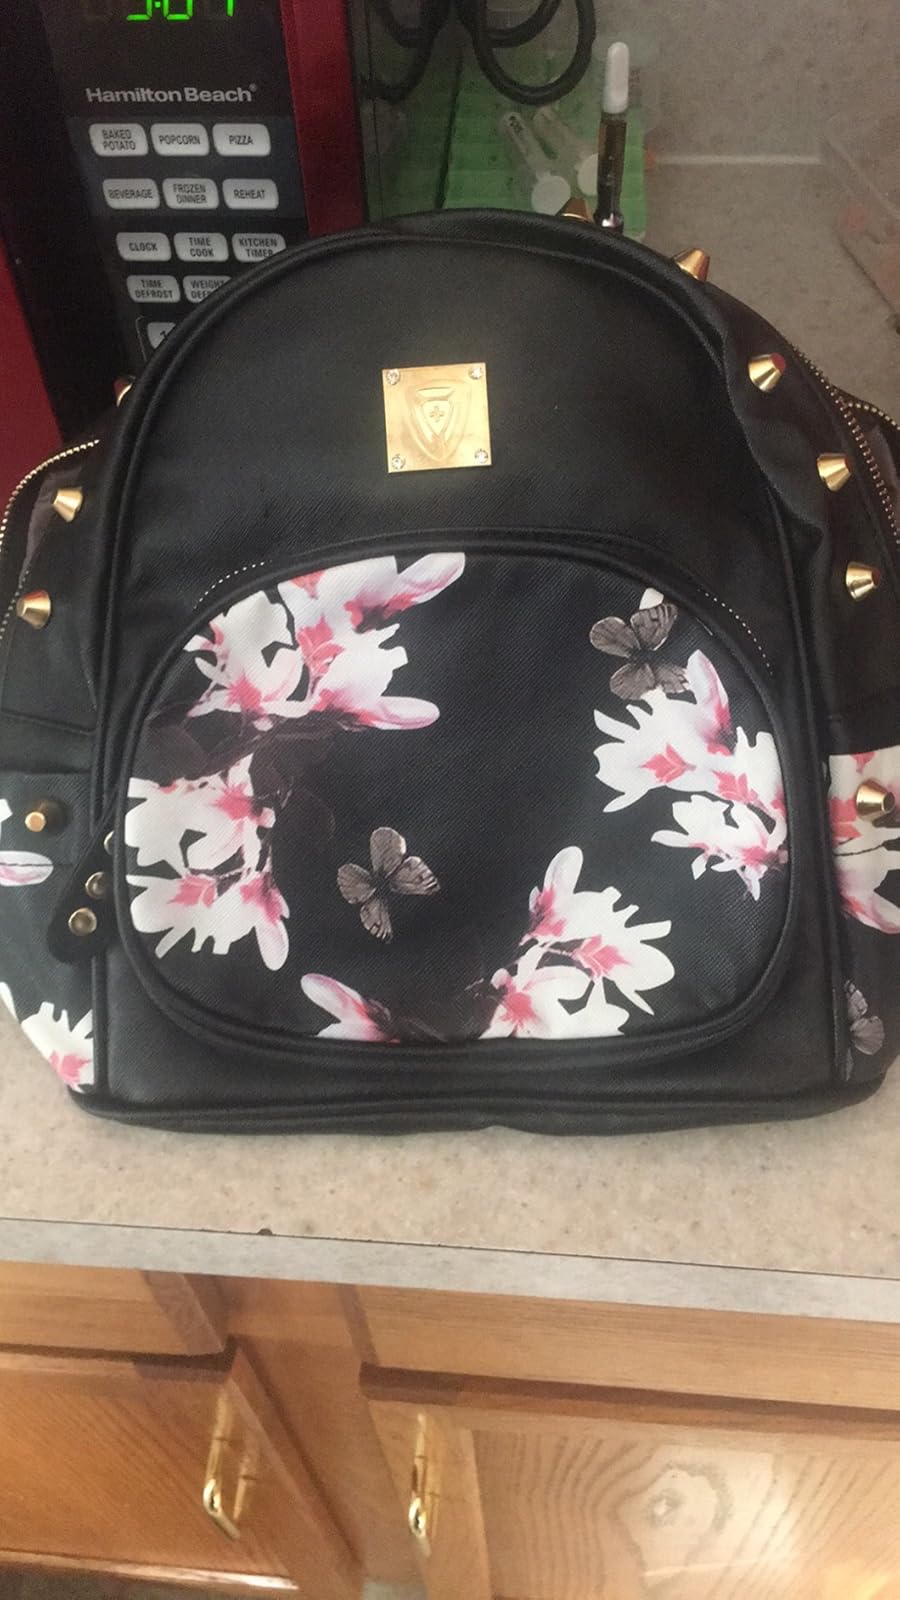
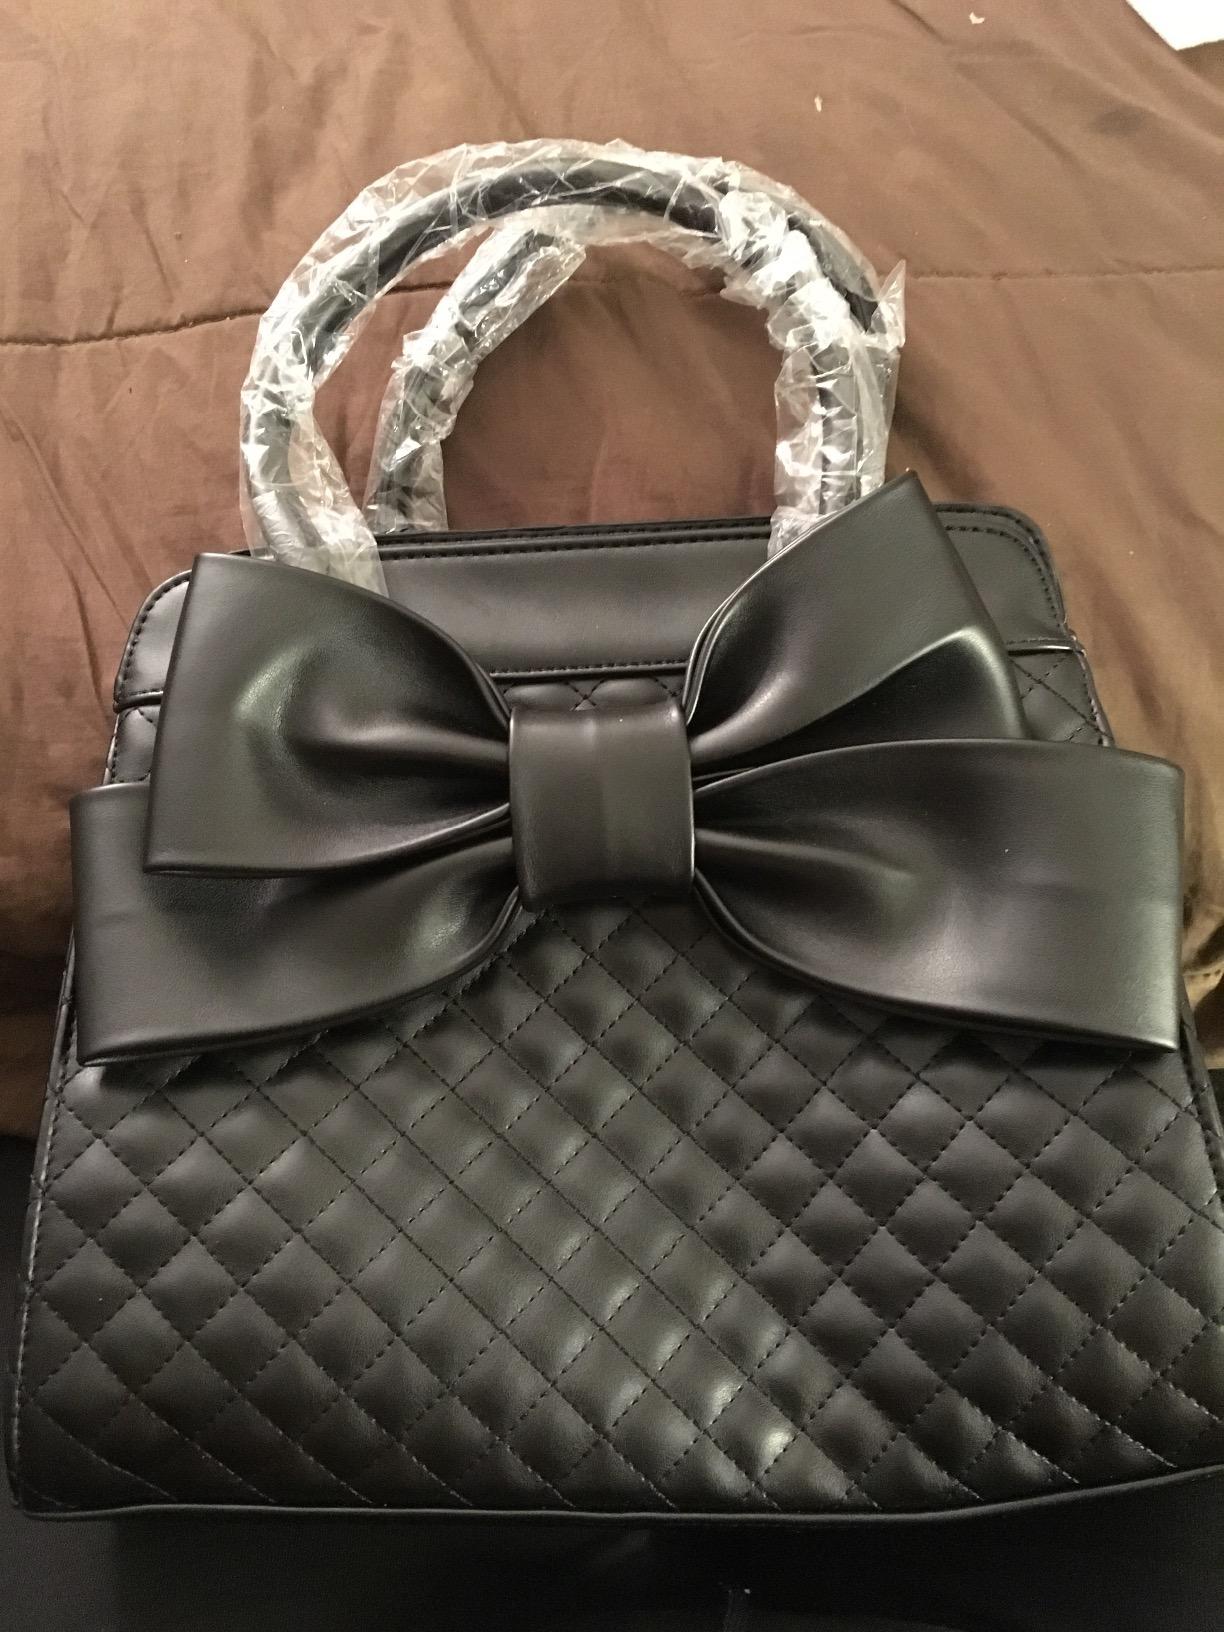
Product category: accessories_handbag
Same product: no